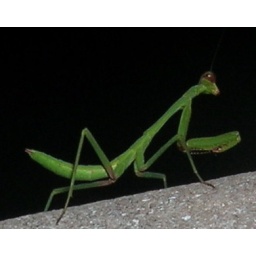
I have a wonderful little video clip of this guy dancing in the glow of a red LED.